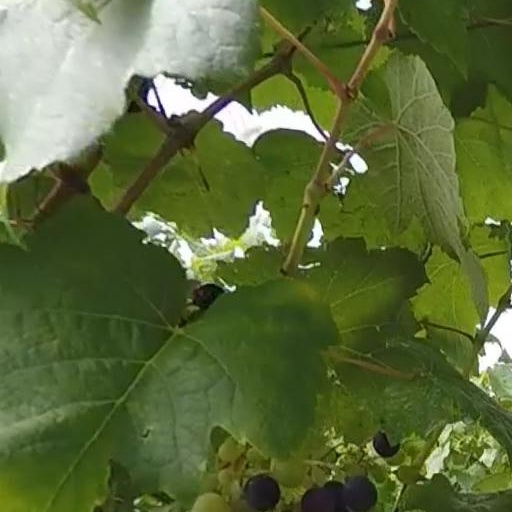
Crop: grape